Tennessee

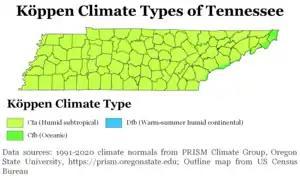
Köppen climate types of Tennessee, using 1991–2020 climate normals.

The Cumberland Plateau rises to the west of the Tennessee Valley, with an average elevation of . This landform is part of the larger Appalachian Plateau and consists mostly of flat-topped tablelands. The plateau's eastern edge is relatively distinct, but the western escarpment is irregular, containing several long, crooked stream valleys separated by rocky cliffs with numerous waterfalls. The Cumberland Mountains, with peaks above , comprise the northeastern part of the Appalachian Plateau in Tennessee, and the southeastern part of the Cumberland Plateau is divided by the Sequatchie Valley. The Cumberland Trail traverses the eastern escarpment of the Cumberland Plateau and Cumberland Mountains.